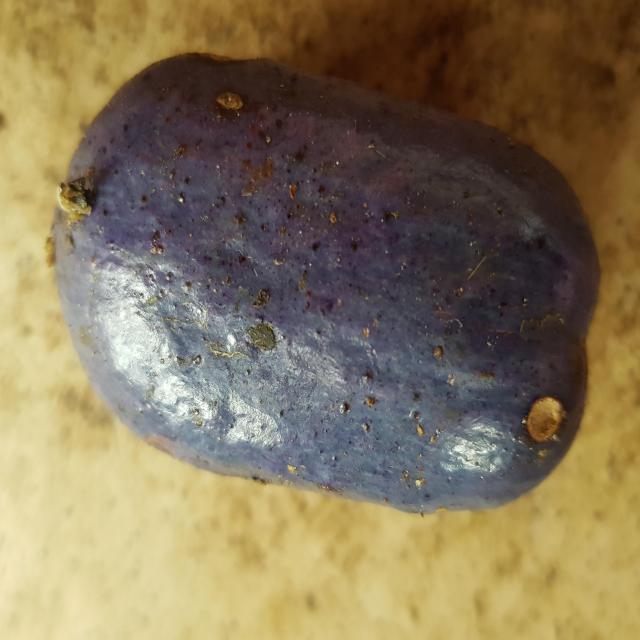
Plum grade: unaffected